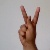
The image shows a hand gesture representing the letter 'K' in Indian Sign Language.